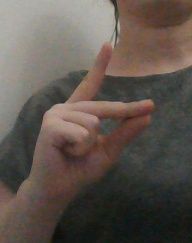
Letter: ta